Father

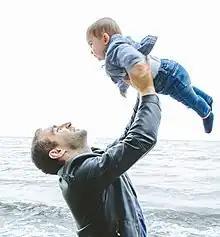
Father and child

A father is the male parent of a child. Besides the paternal bonds of a father to his children, the father may have a parental, legal, and social relationship with the child that carries with it certain rights and obligations. A biological father is the male genetic contributor to the creation of the infant, through sexual intercourse or sperm donation. A biological father may have legal obligations to a child not raised by him, such as an obligation of monetary support. An adoptive father is a man who has become the child's parent through the legal process of adoption. A putative father is a man whose biological relationship to a child is alleged but has not been established. A stepfather is a non-biological male parent married to a child's preexisting parent and may form a family unit but generally does not have the legal rights and responsibilities of a parent in relation to the child.